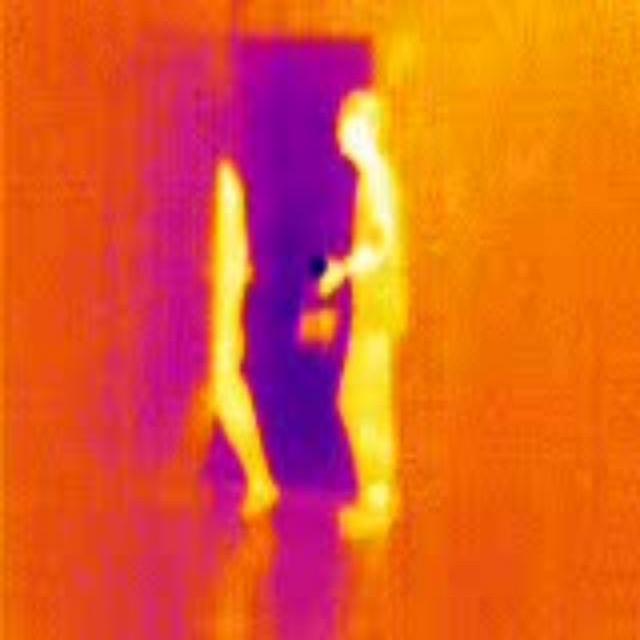
Detected objects:
label: person
label: person